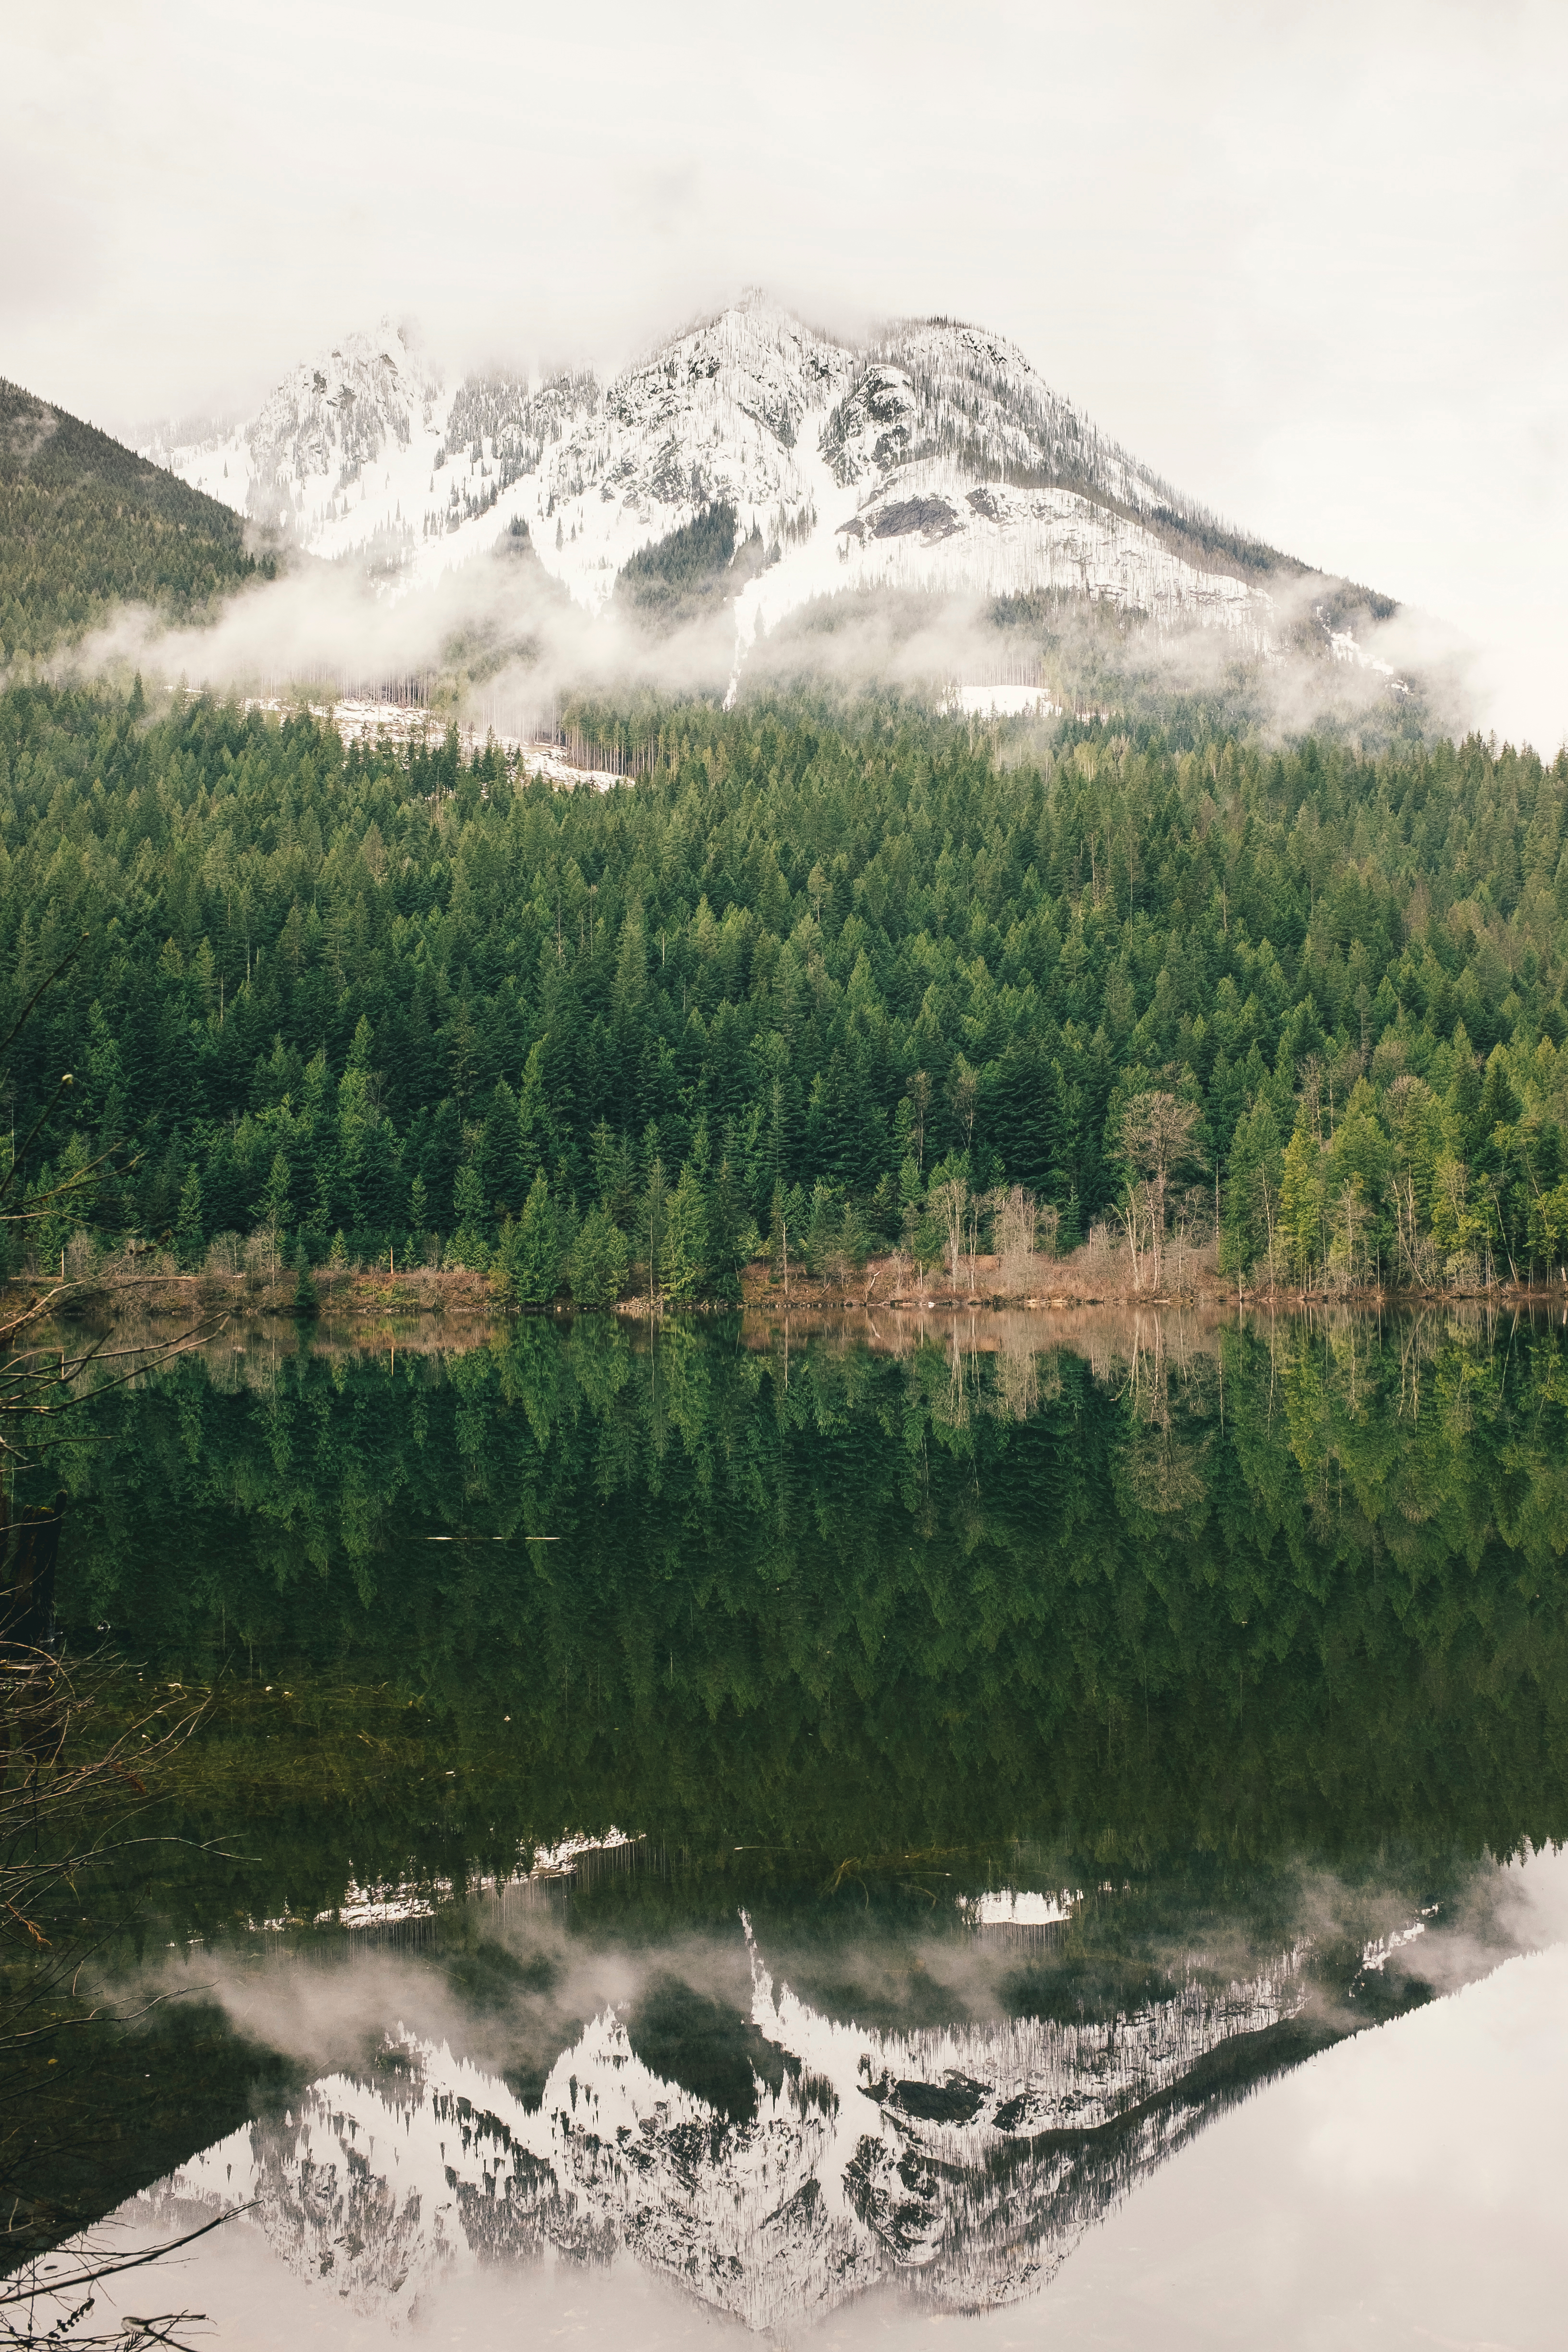
landscape, tree, water, nature, forest, wilderness, mountain, snow, hill, lake, river, mountain range, reflection, evergreen, reservoir, habitat, loch, landform, atmospheric phenomenon, mountainous landforms